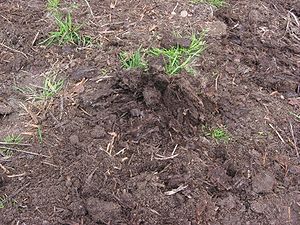
Økologisk havedyrkning / Emner / Frugtbarhed
Hestemøg brugt som gødning.
Økologisk havedyrkning er en dyrkningsform, hvor planlægning, anlæggelse og pleje af haven sker ud fra viden om jordbundens, planternes og dyrenes økologi. Heri ligger også for de fleste, at man afstår fra at bruge kemiske midler i sin havedyrkning, og det betyder, at man undgår kunstgødning og kemiske bekæmpelsesmidler.